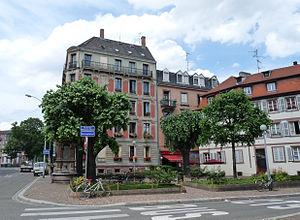
Place du Pont-aux-Chats dans le quartier de la Krutenau à Strasbourg
La Krutenau [kʁytənaʊ] est un quartier historique de Strasbourg, situé au sud-est de la Grande Île, aujourd'hui considéré comme le quartier de la vie étudiante strasbourgeoise.
Cet article donne une liste des voies de la ville de Strasbourg, en France, classées par quartier.